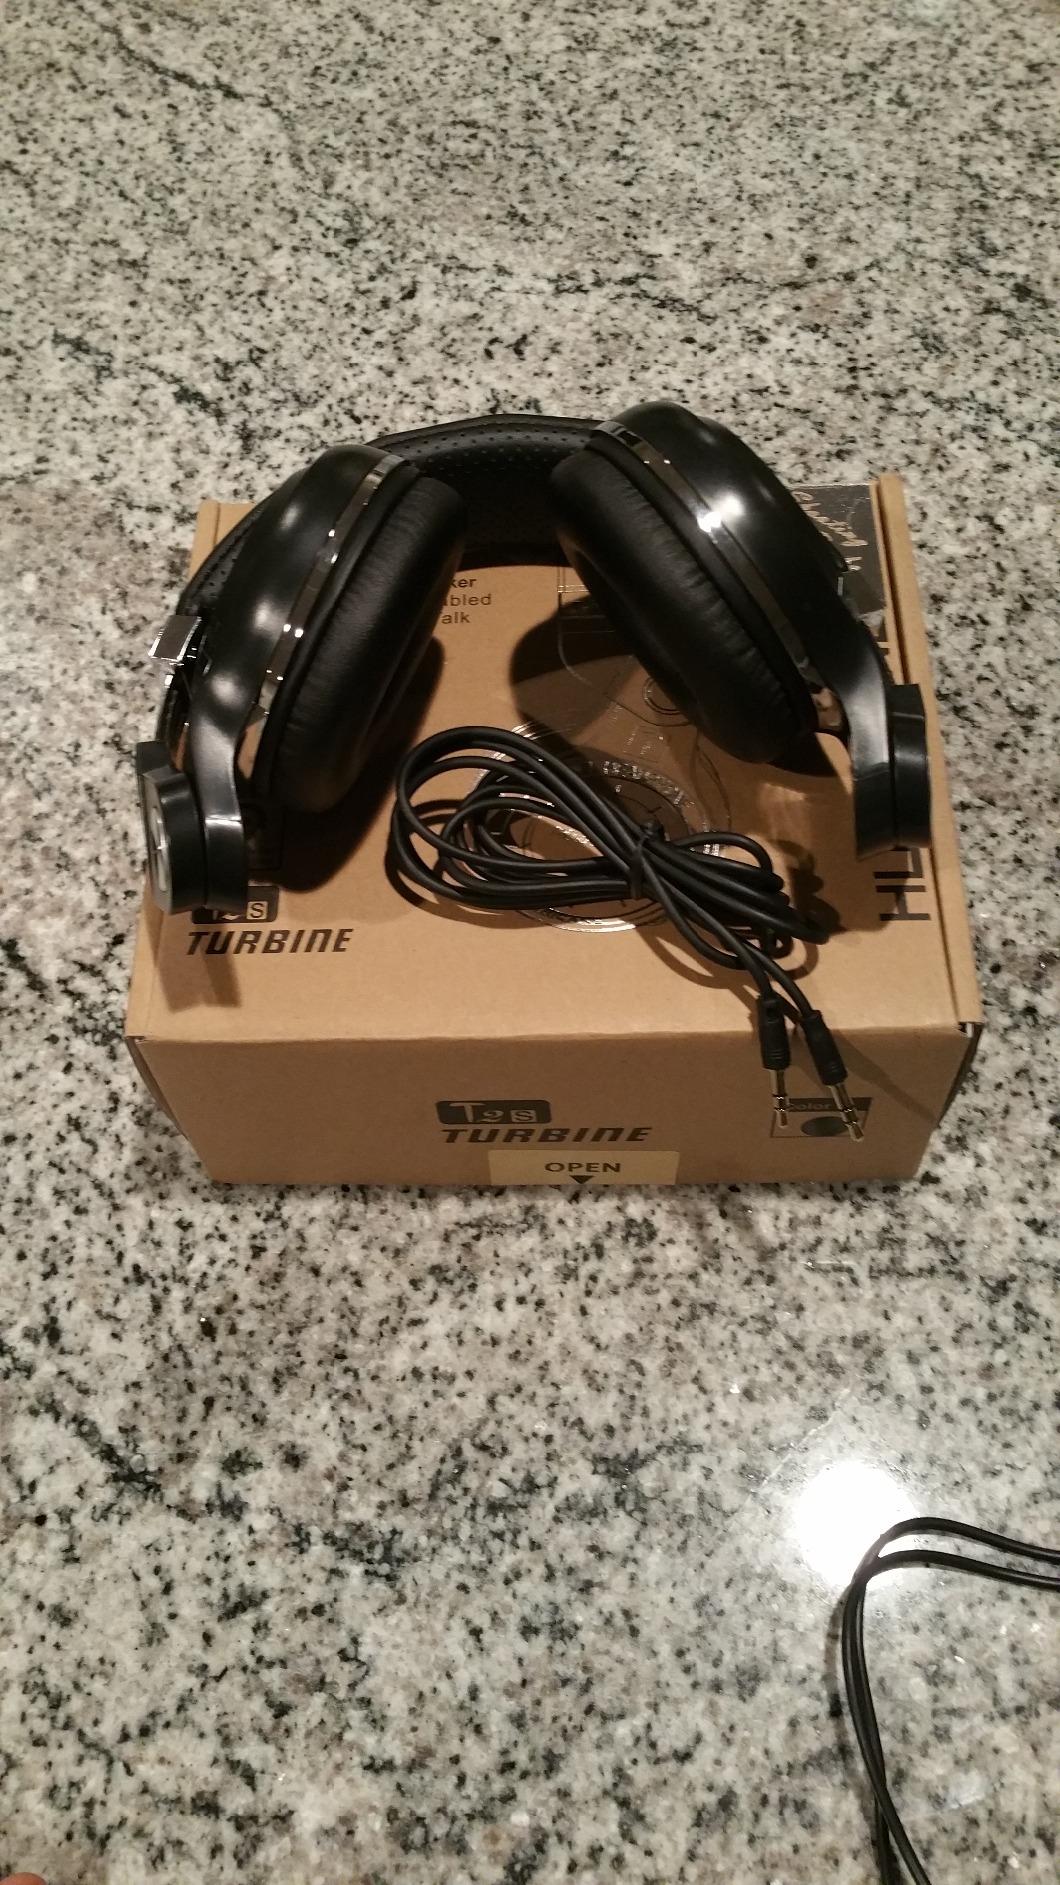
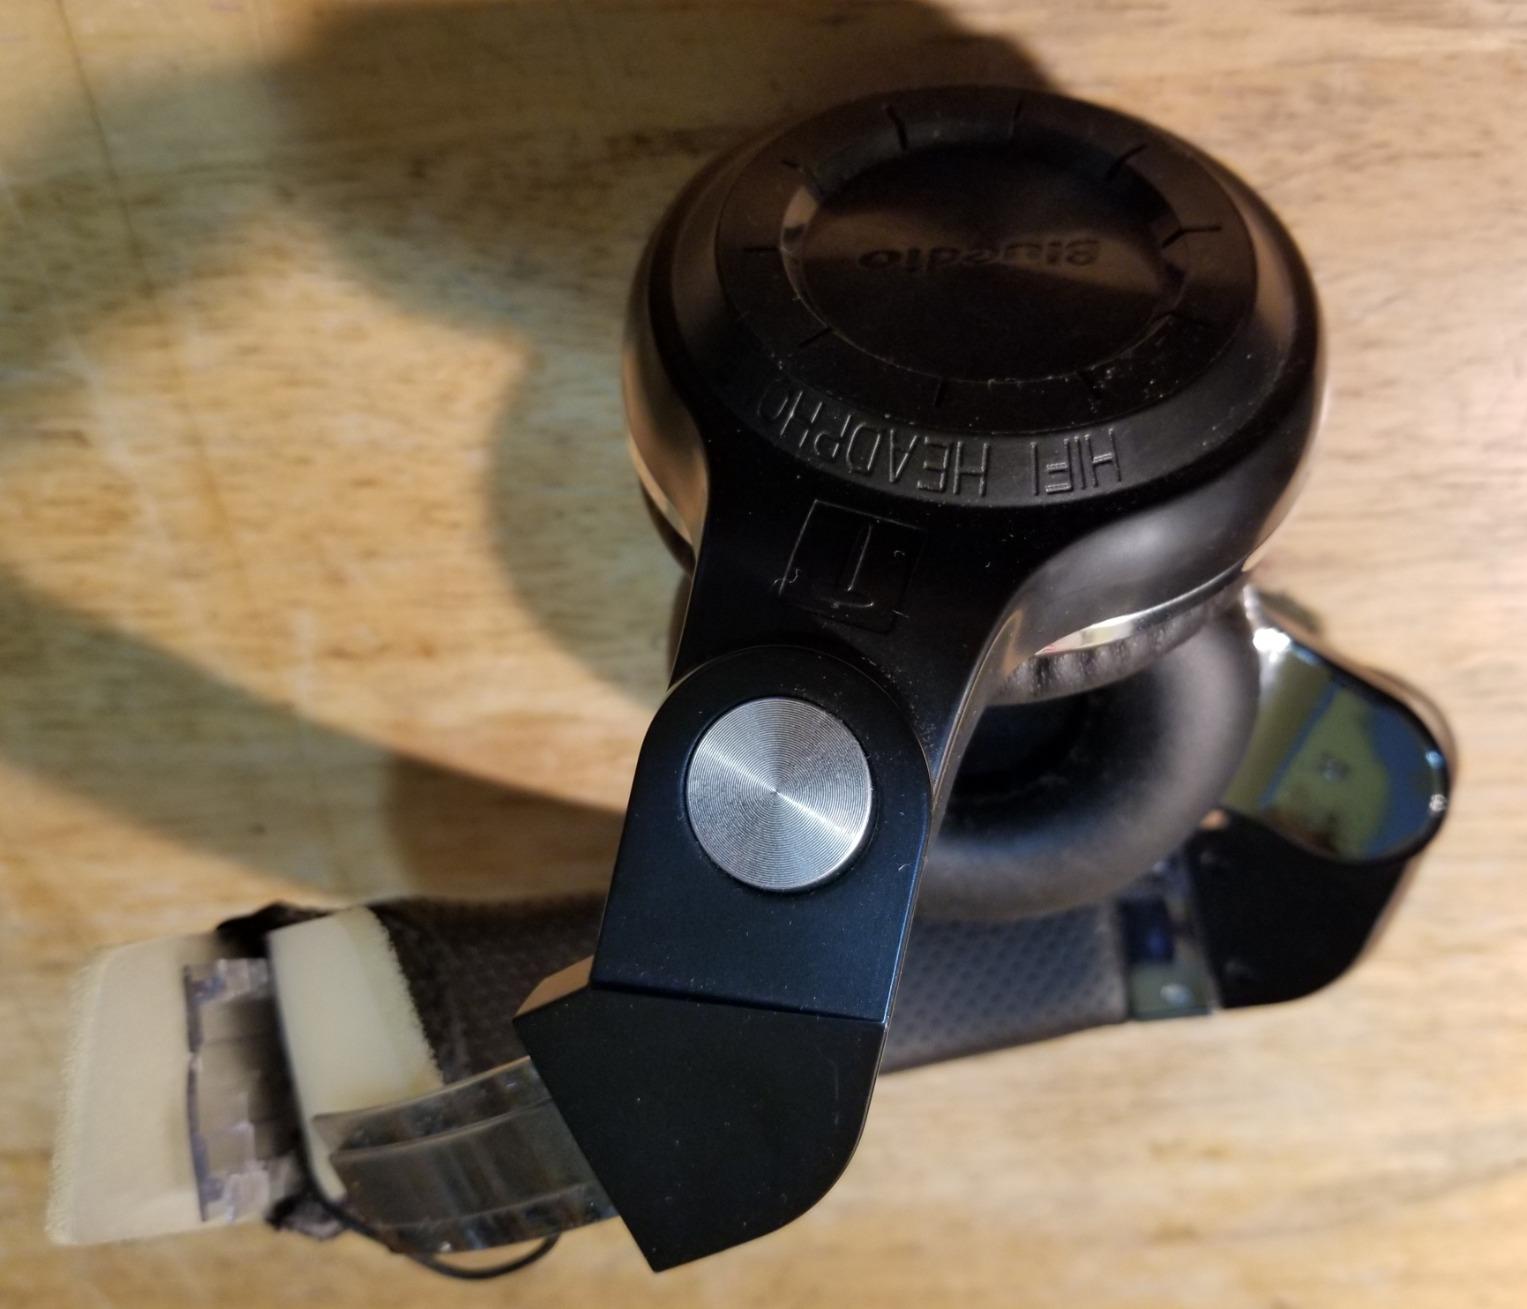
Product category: headphones
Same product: yes